Araya Station (Akita)

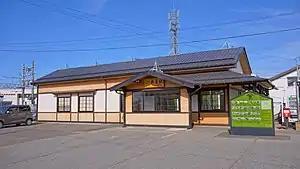
Araya Station, June 2019

is a railway station in the city of Akita, Akita Prefecture, Japan, operated by JR East.